Climate change in New York City

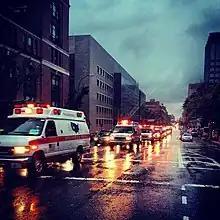
Ambulances deployed during Hurricane Sandy

Flooding was the second-leading cause of weather-related fatalities in the United States in 2018. The projected 11-21 inches of sea level rise in New York City by 2050 and 4.17–9 feet by 2100 will compound the impacts of coastal flooding. The damage caused by Hurricane Sandy in 2012 served as an impetus for policymakers and residents to more seriously consider coastal resiliency efforts. Since then, regulations have been strengthened to better protect the 400,000 New Yorkers in the one percent annual chance floodplain. Additionally, in May 2017, New York Governor Andrew Cuomo announced the construction of a 5.3 mile seawall along the Staten Island coastline capable of withstanding coastal flooding up to 15.6 feet - two feet higher than the surge caused by Hurricane Sandy. When completed, the seawall will reduce damages by approximately $30 million.